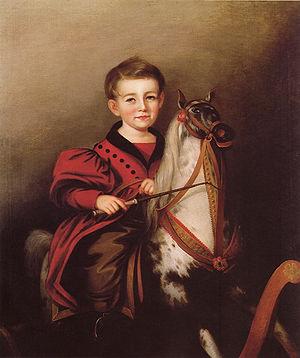
Sarah Miriam Peale, née le 19 mai 1800 à Philadelphie et morte le 4 février 1885 dans la même ville, est une peintre américaine de portraits et de nature morte.
Un cheval à bascule est un jouet pour les enfants, dont la forme imite un cheval. Il apparaît sous sa forme actuelle au XVIIᵉ siècle et devient réellement populaire pendant les deux siècles suivants, tout particulièrement en Angleterre. Grâce à la révolution industrielle, la production de chevaux à bascule à grande échelle devient courante dans les années 1840. Dans les campagnes, ces jouets sont longtemps fabriqués de manière artisanale, jusqu'au milieu du XXᵉ siècle. Le cheval à bascule se présente comme un cheval sculpté ou moulé, monté sur un support solide afin que l'enfant puisse bouger en toute sécurité. Fait à l'origine de bois recouvert ou non d'un harnachement en cuir et d'une peau de vachette, il peut désormais être en plastique peint de couleur vive et ne pas comporter d'étriers. Un système permet à l'enfant d'initier un mouvement afin de simuler le déplacement du cheval grâce à l'oscillation du jouet.